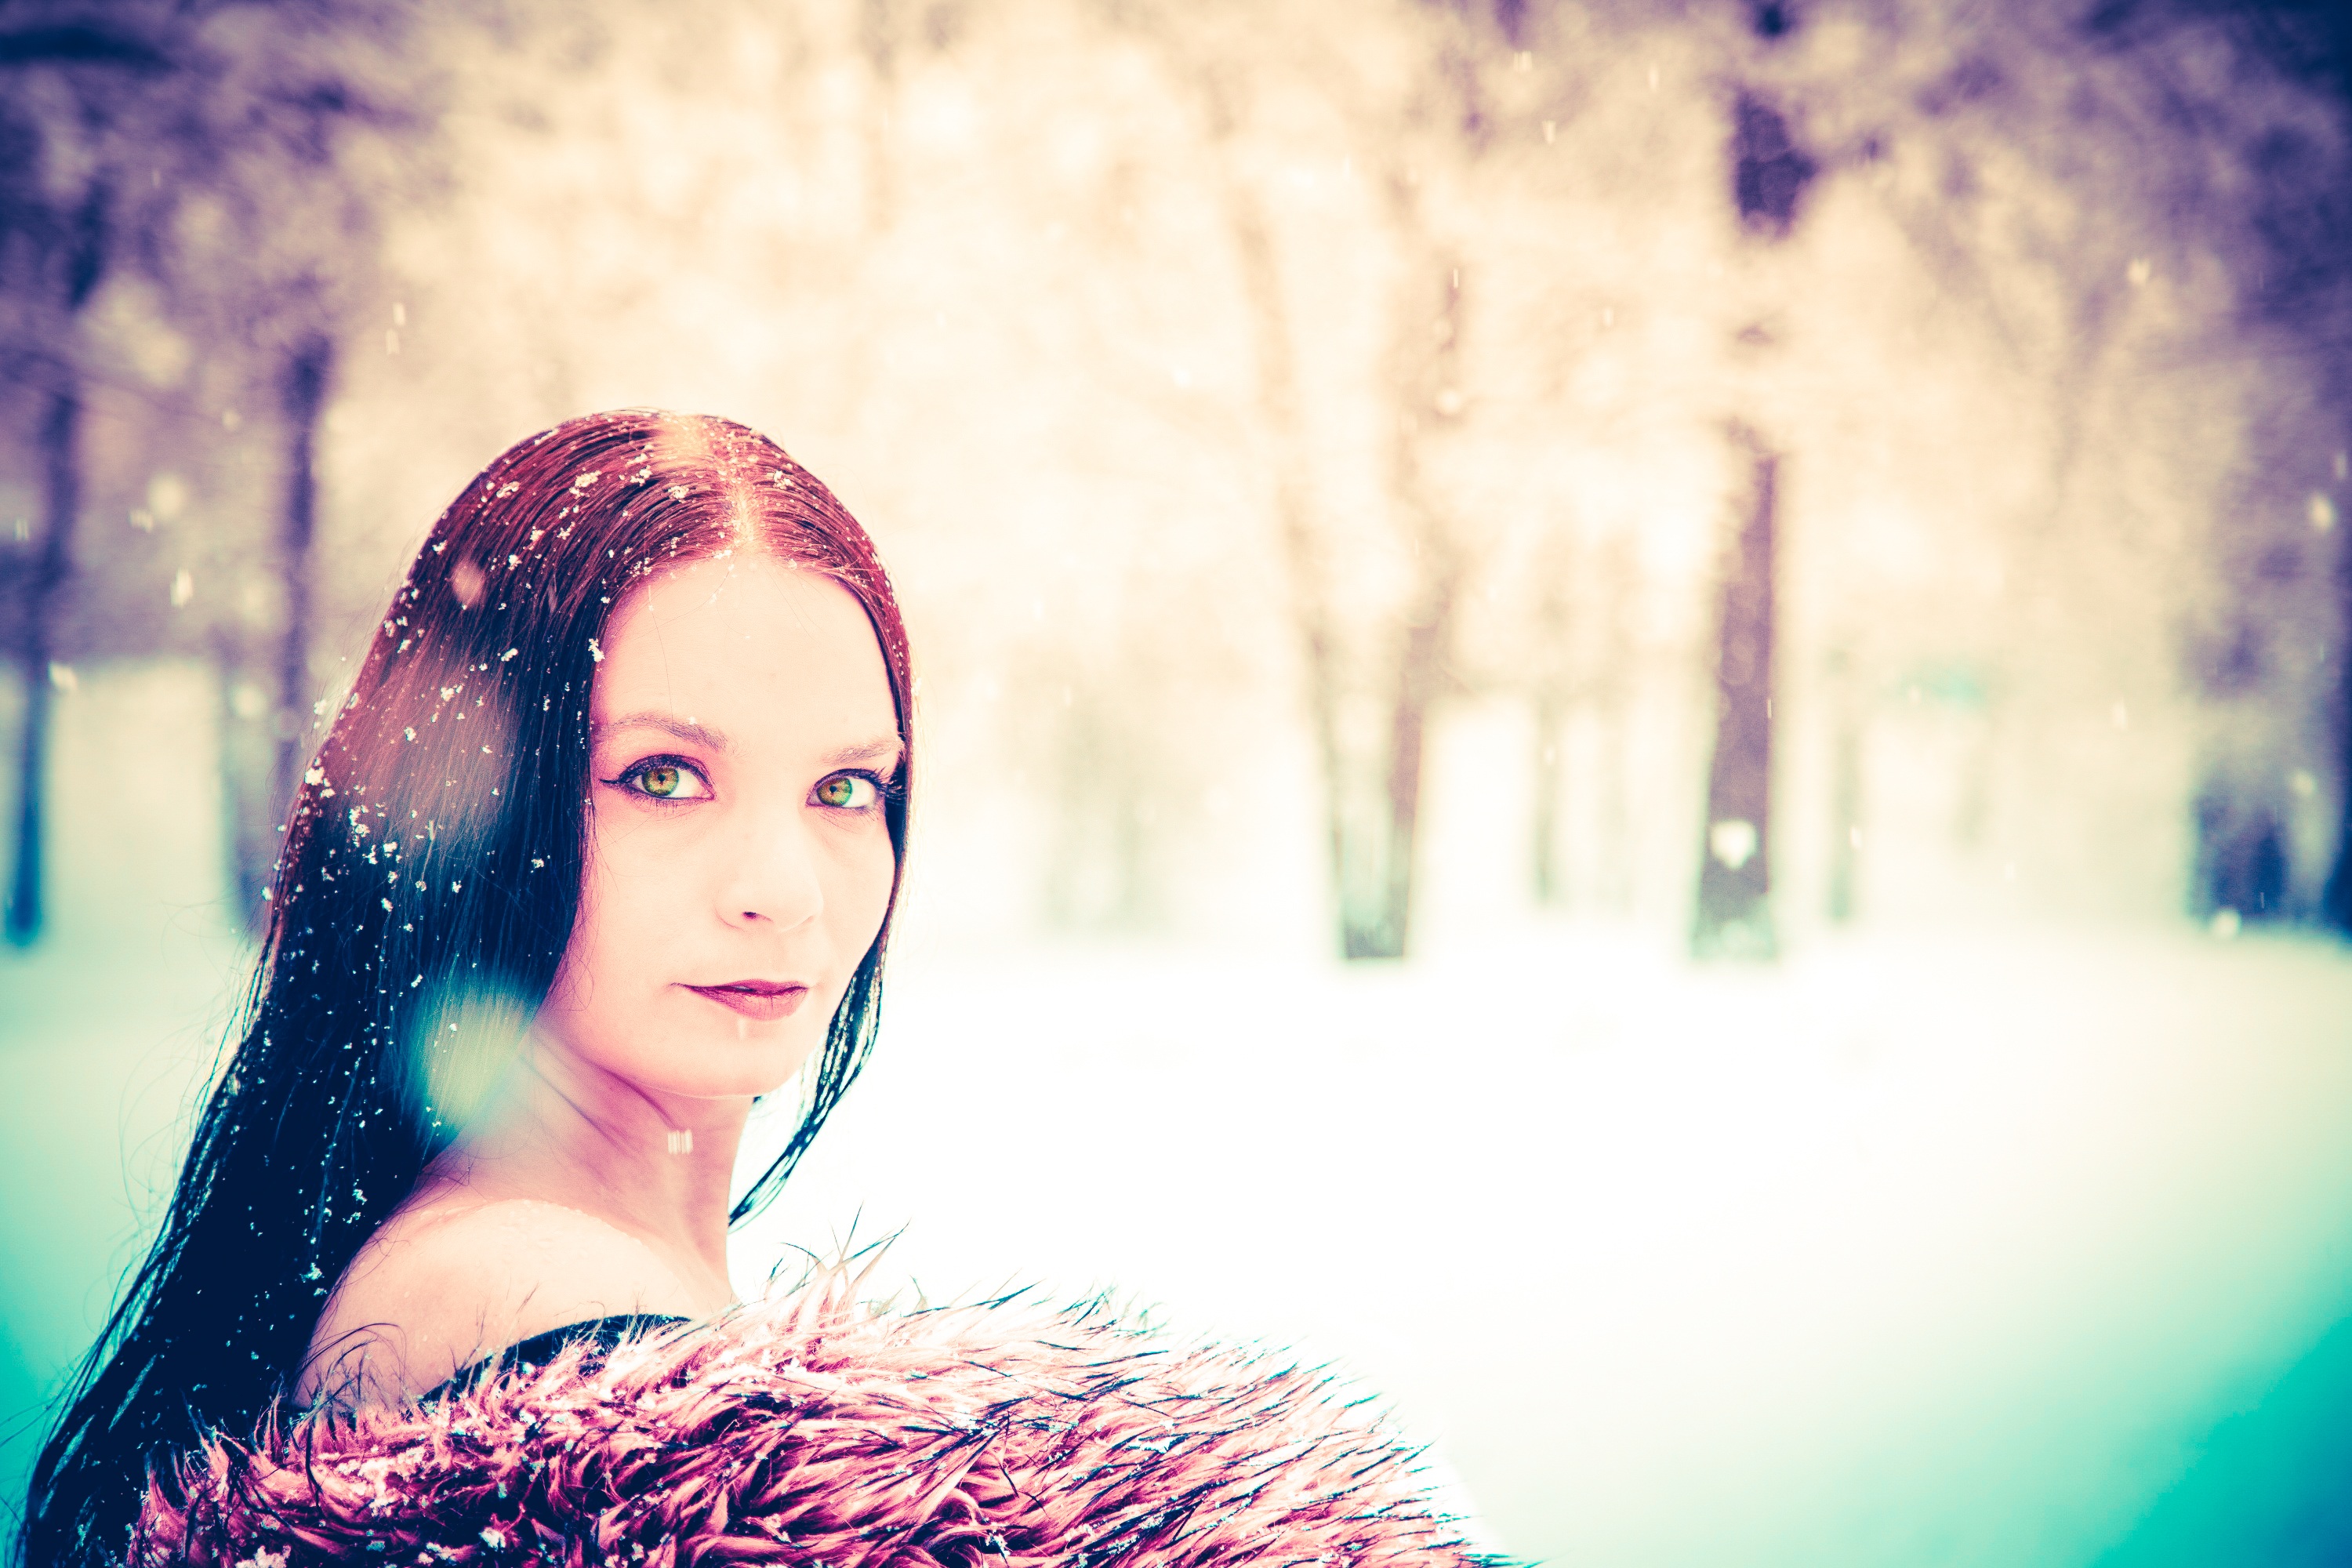
tree, snow, cold, winter, girl, woman, white, photography, sunlight, flower, portrait, model, color, romance, fashion, blue, bride, gothic, snowfall, outdoors, photograph, beauty, fantasy, goth, photo shoot, portrait photography